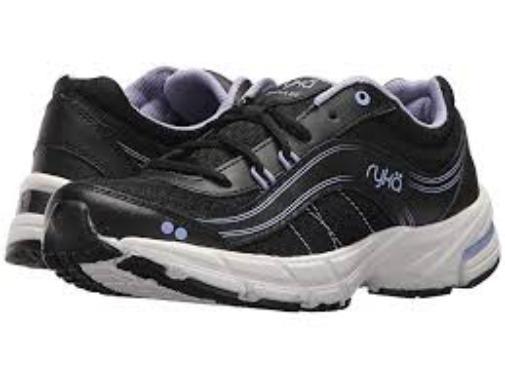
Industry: Clothes